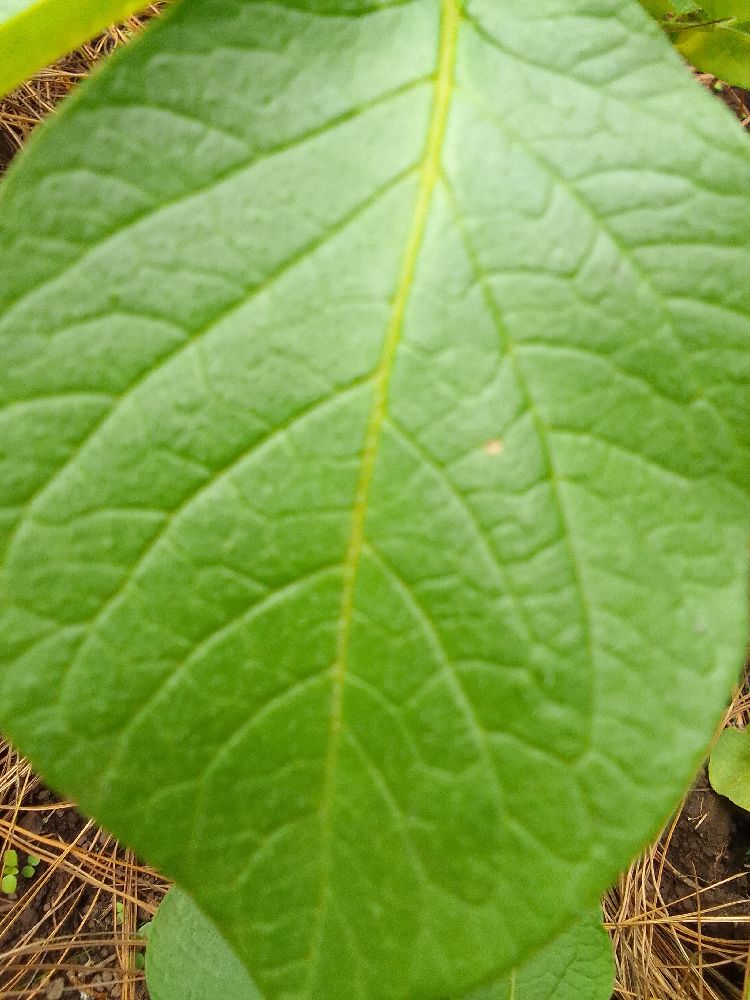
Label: Healthy